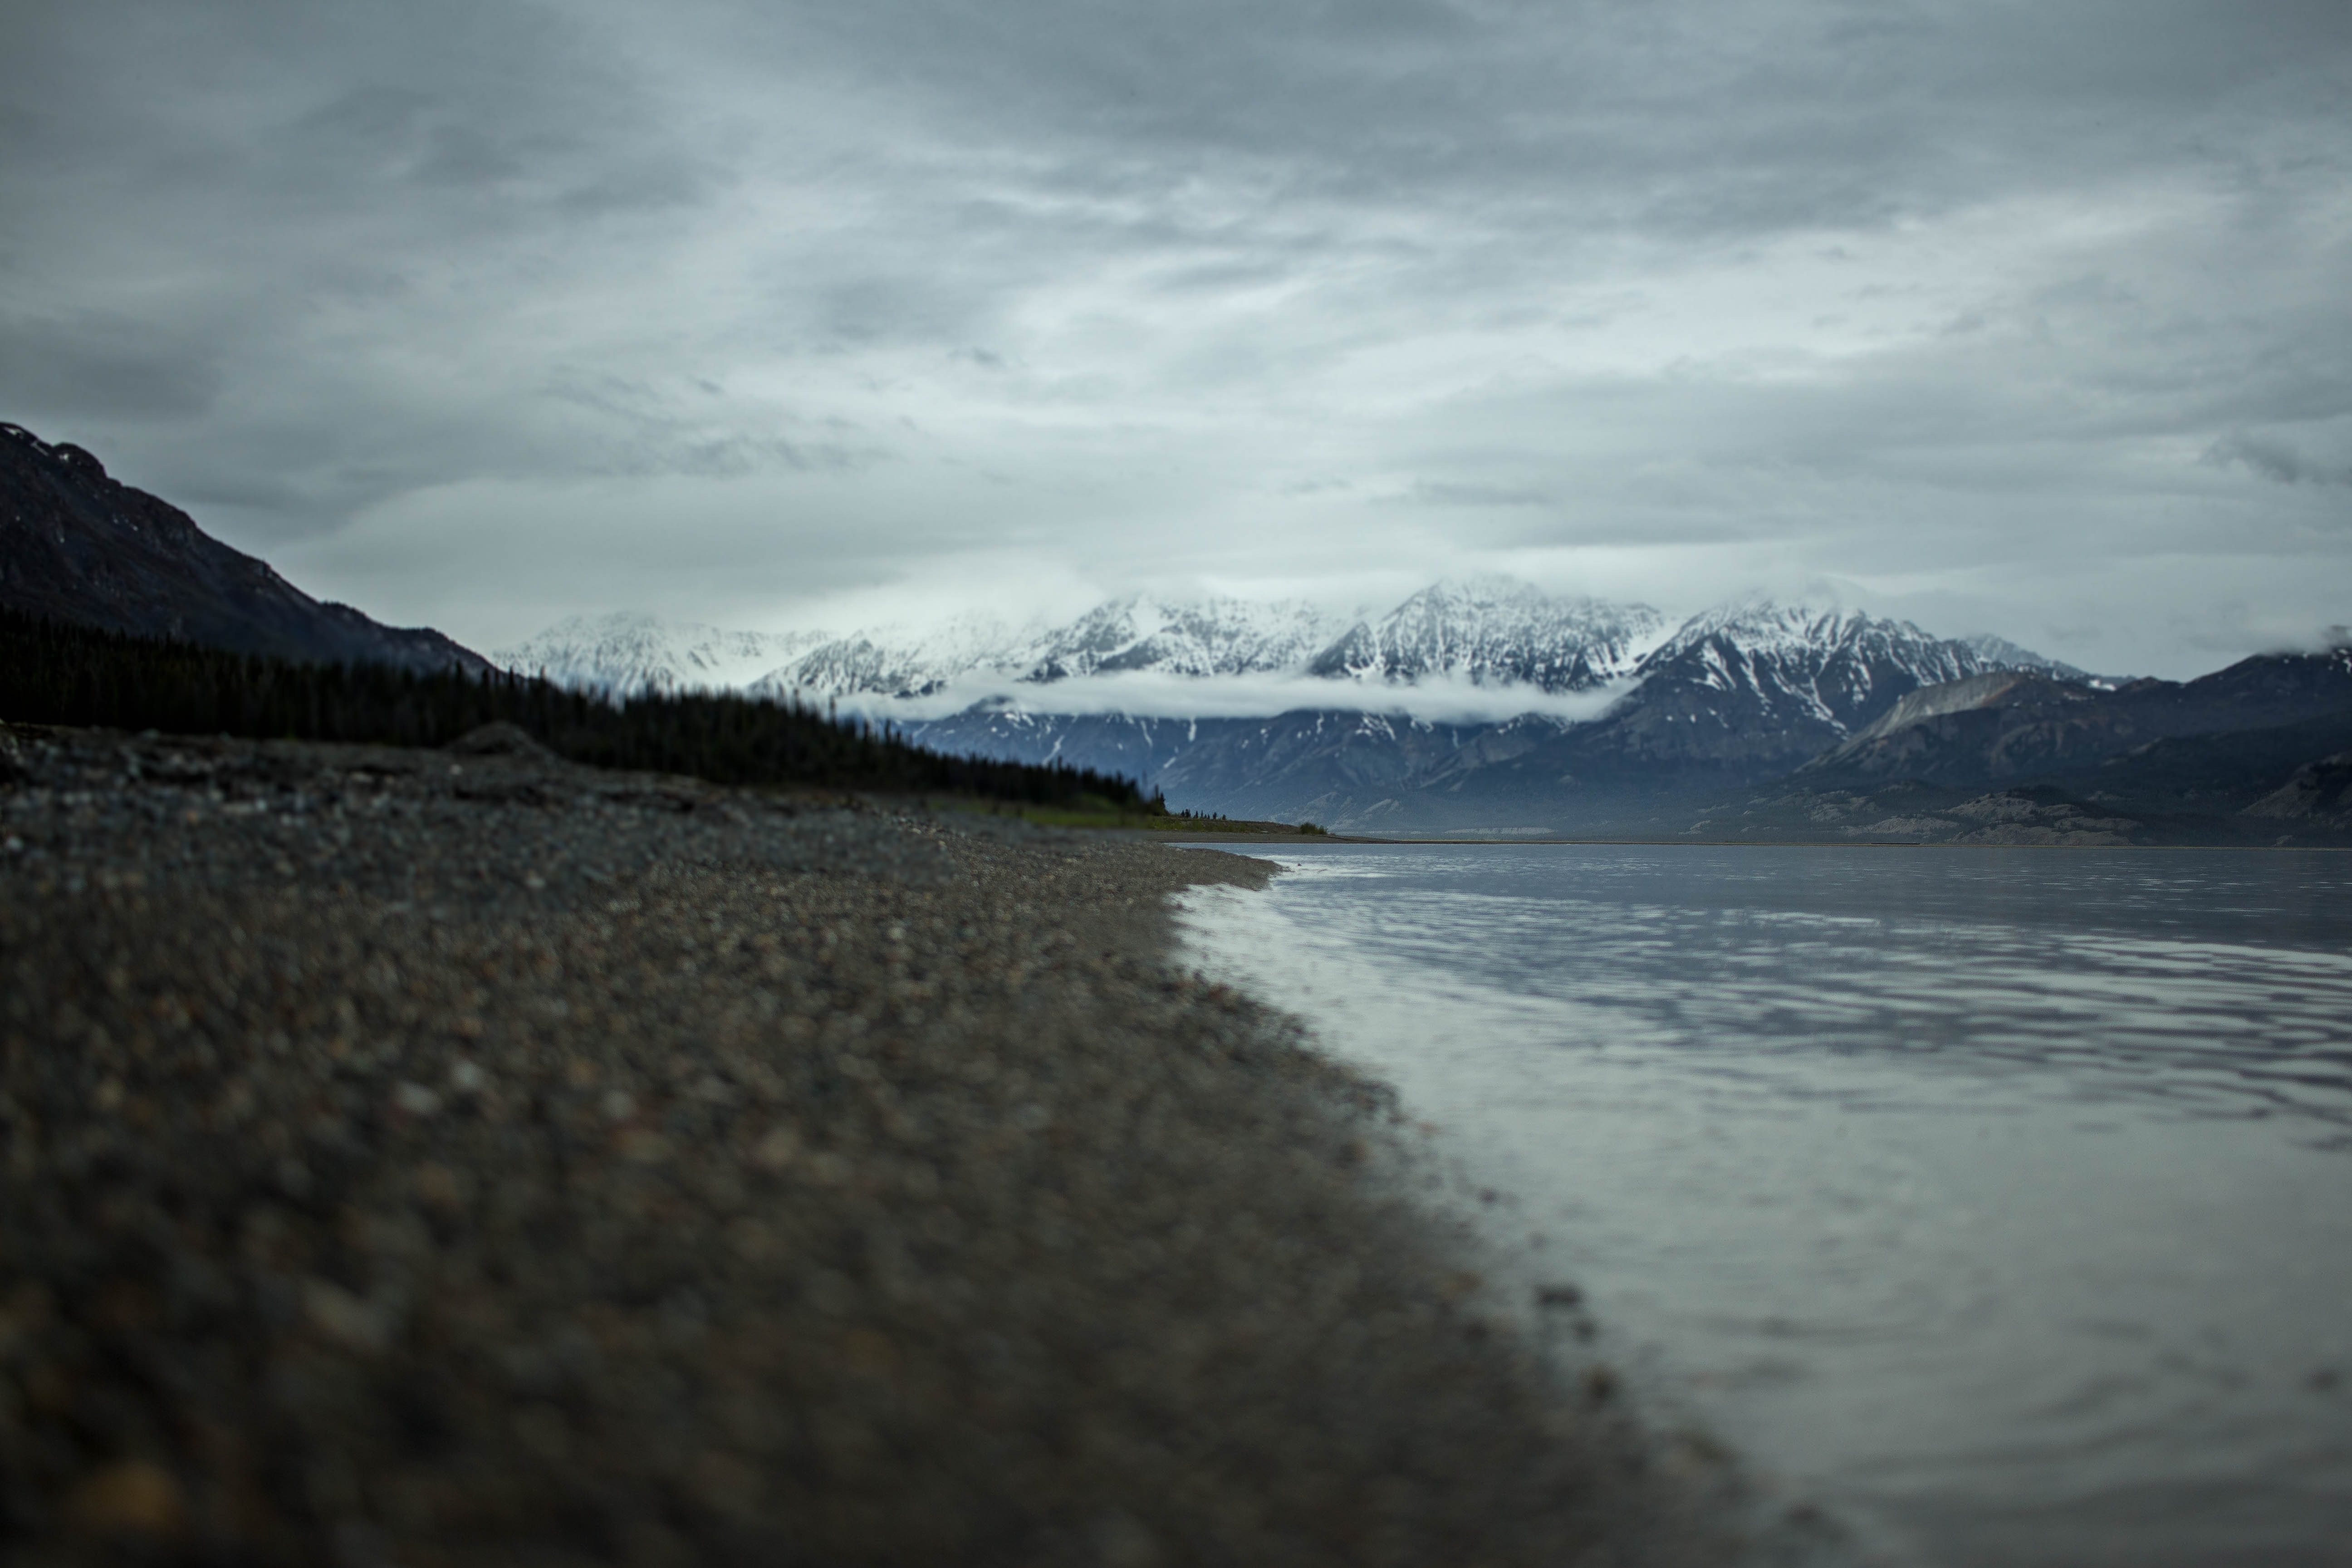
landscape, sea, coast, water, ocean, horizon, mountain, snow, cloud, morning, shore, wave, lake, dawn, river, dusk, reflection, weather, bay, fjord, reservoir, body of water, loch, landform, geographical feature, atmospheric phenomenon, mountainous landforms